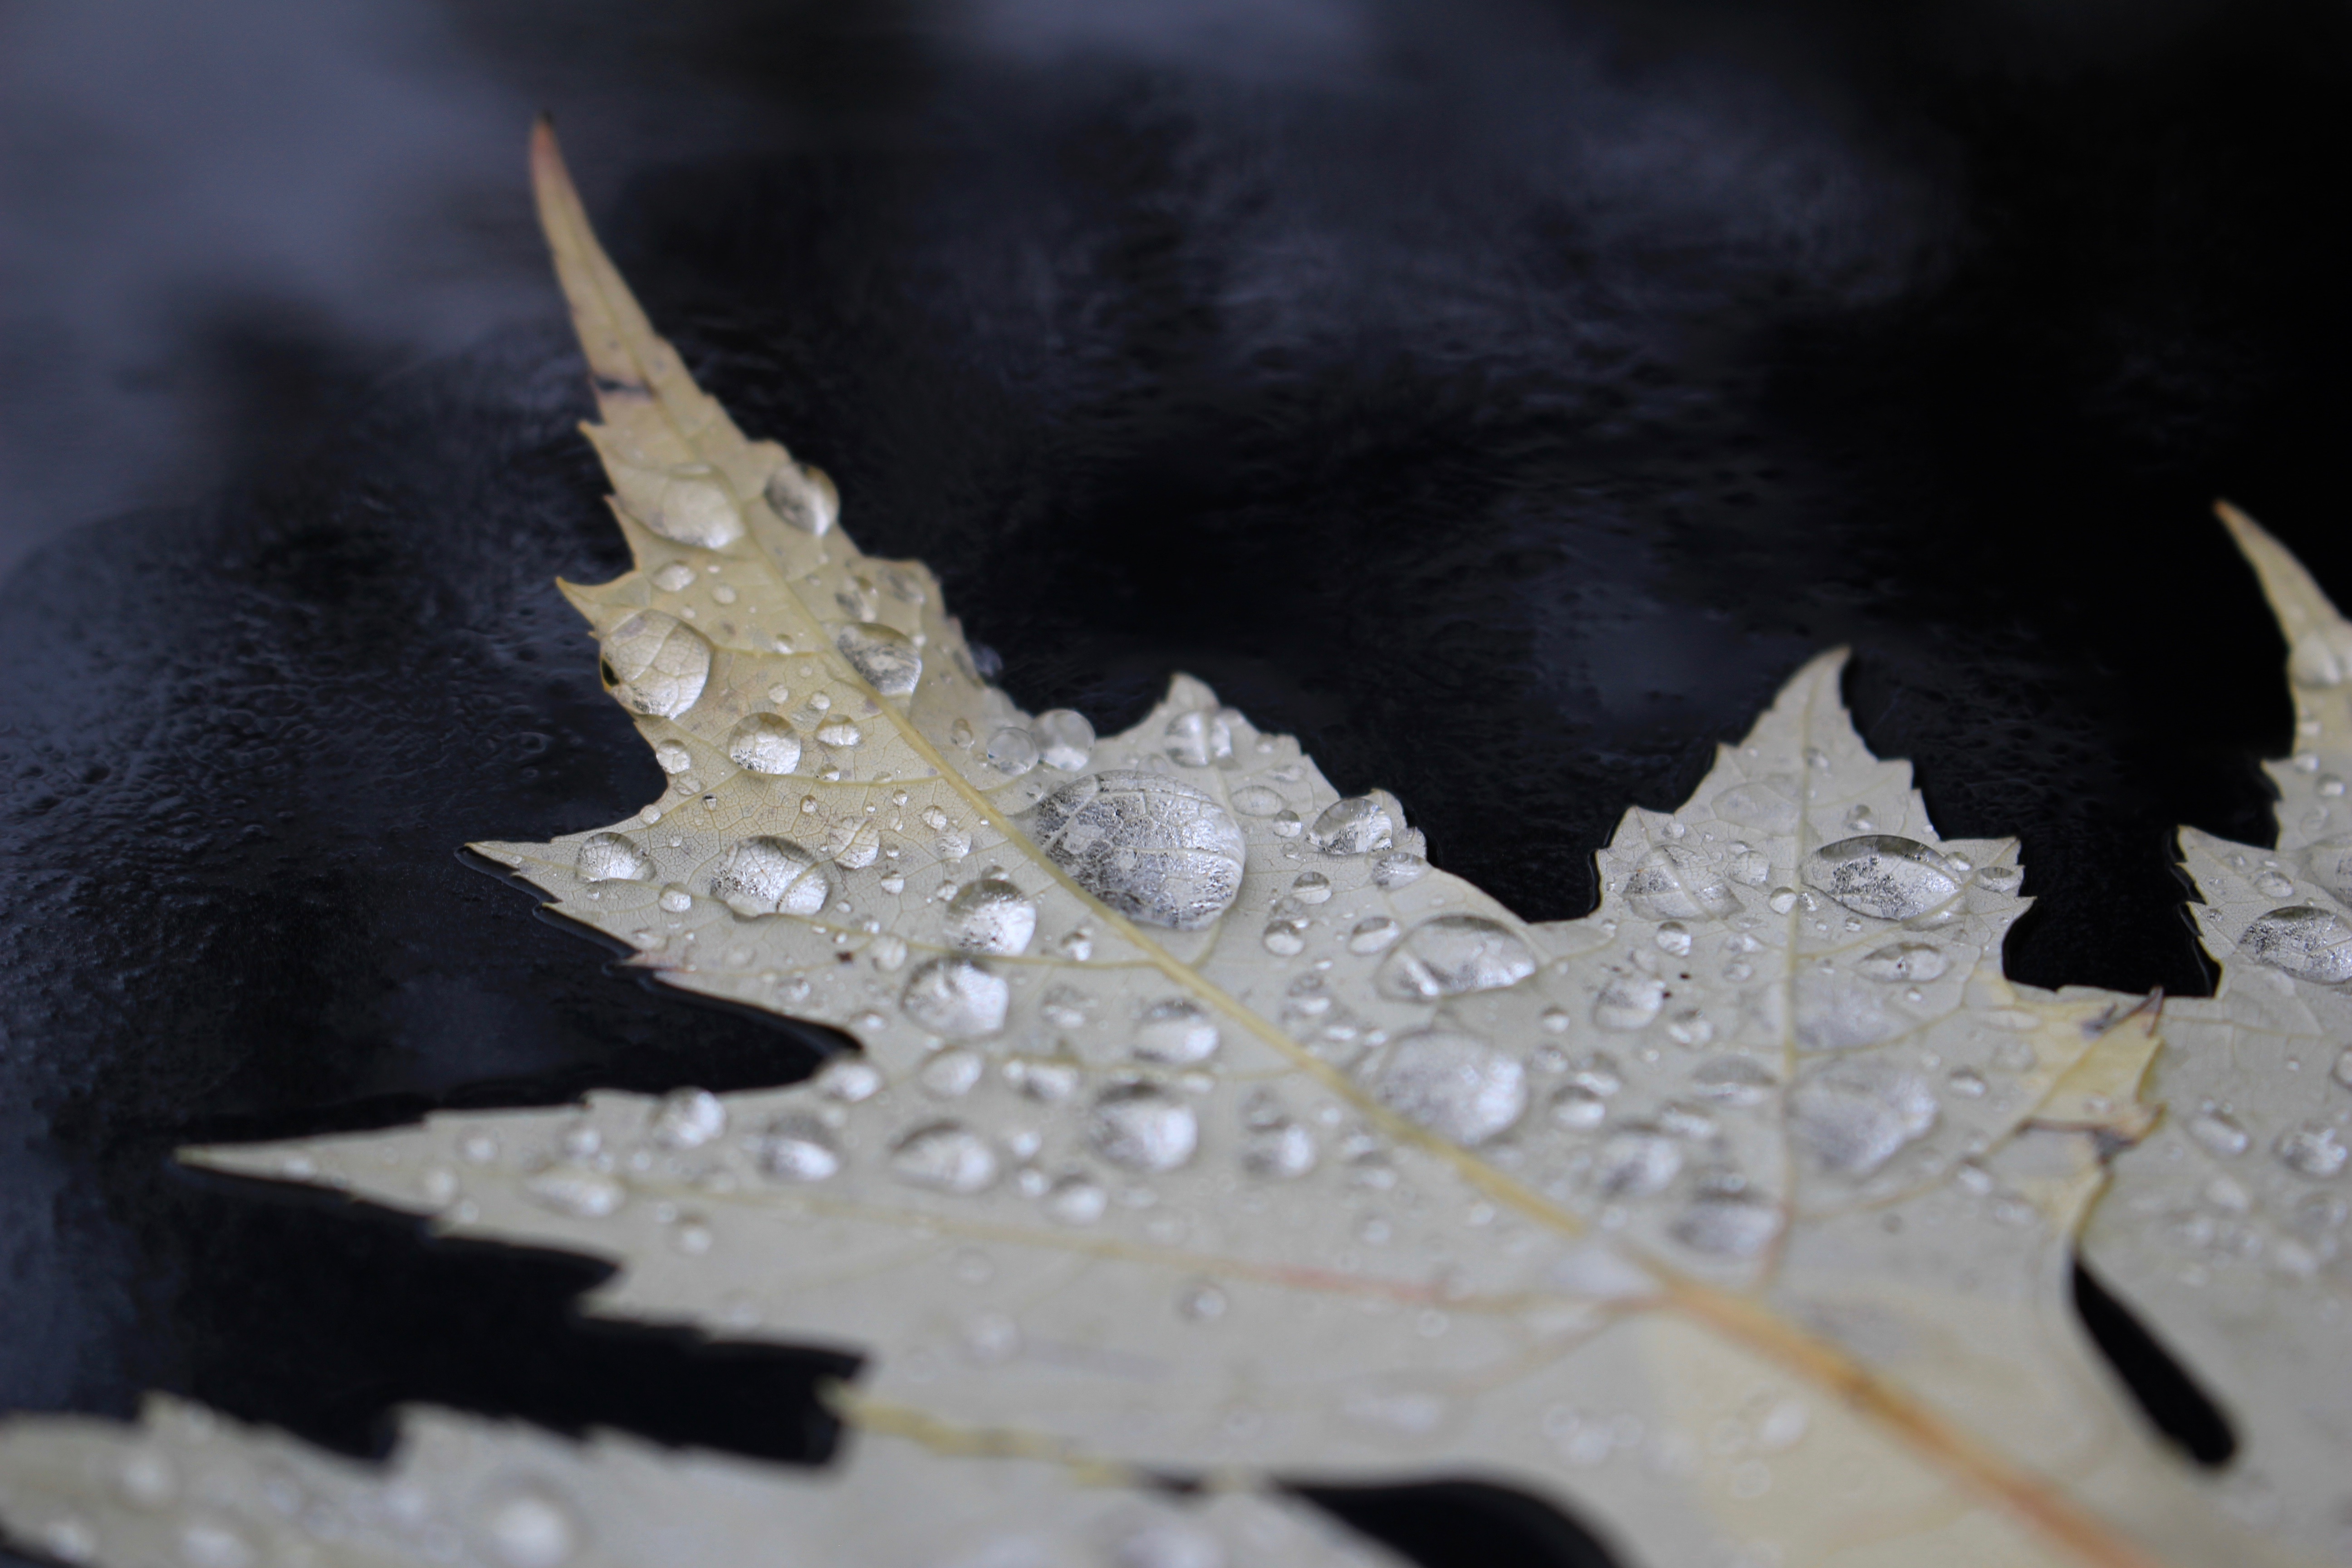
leaf, black